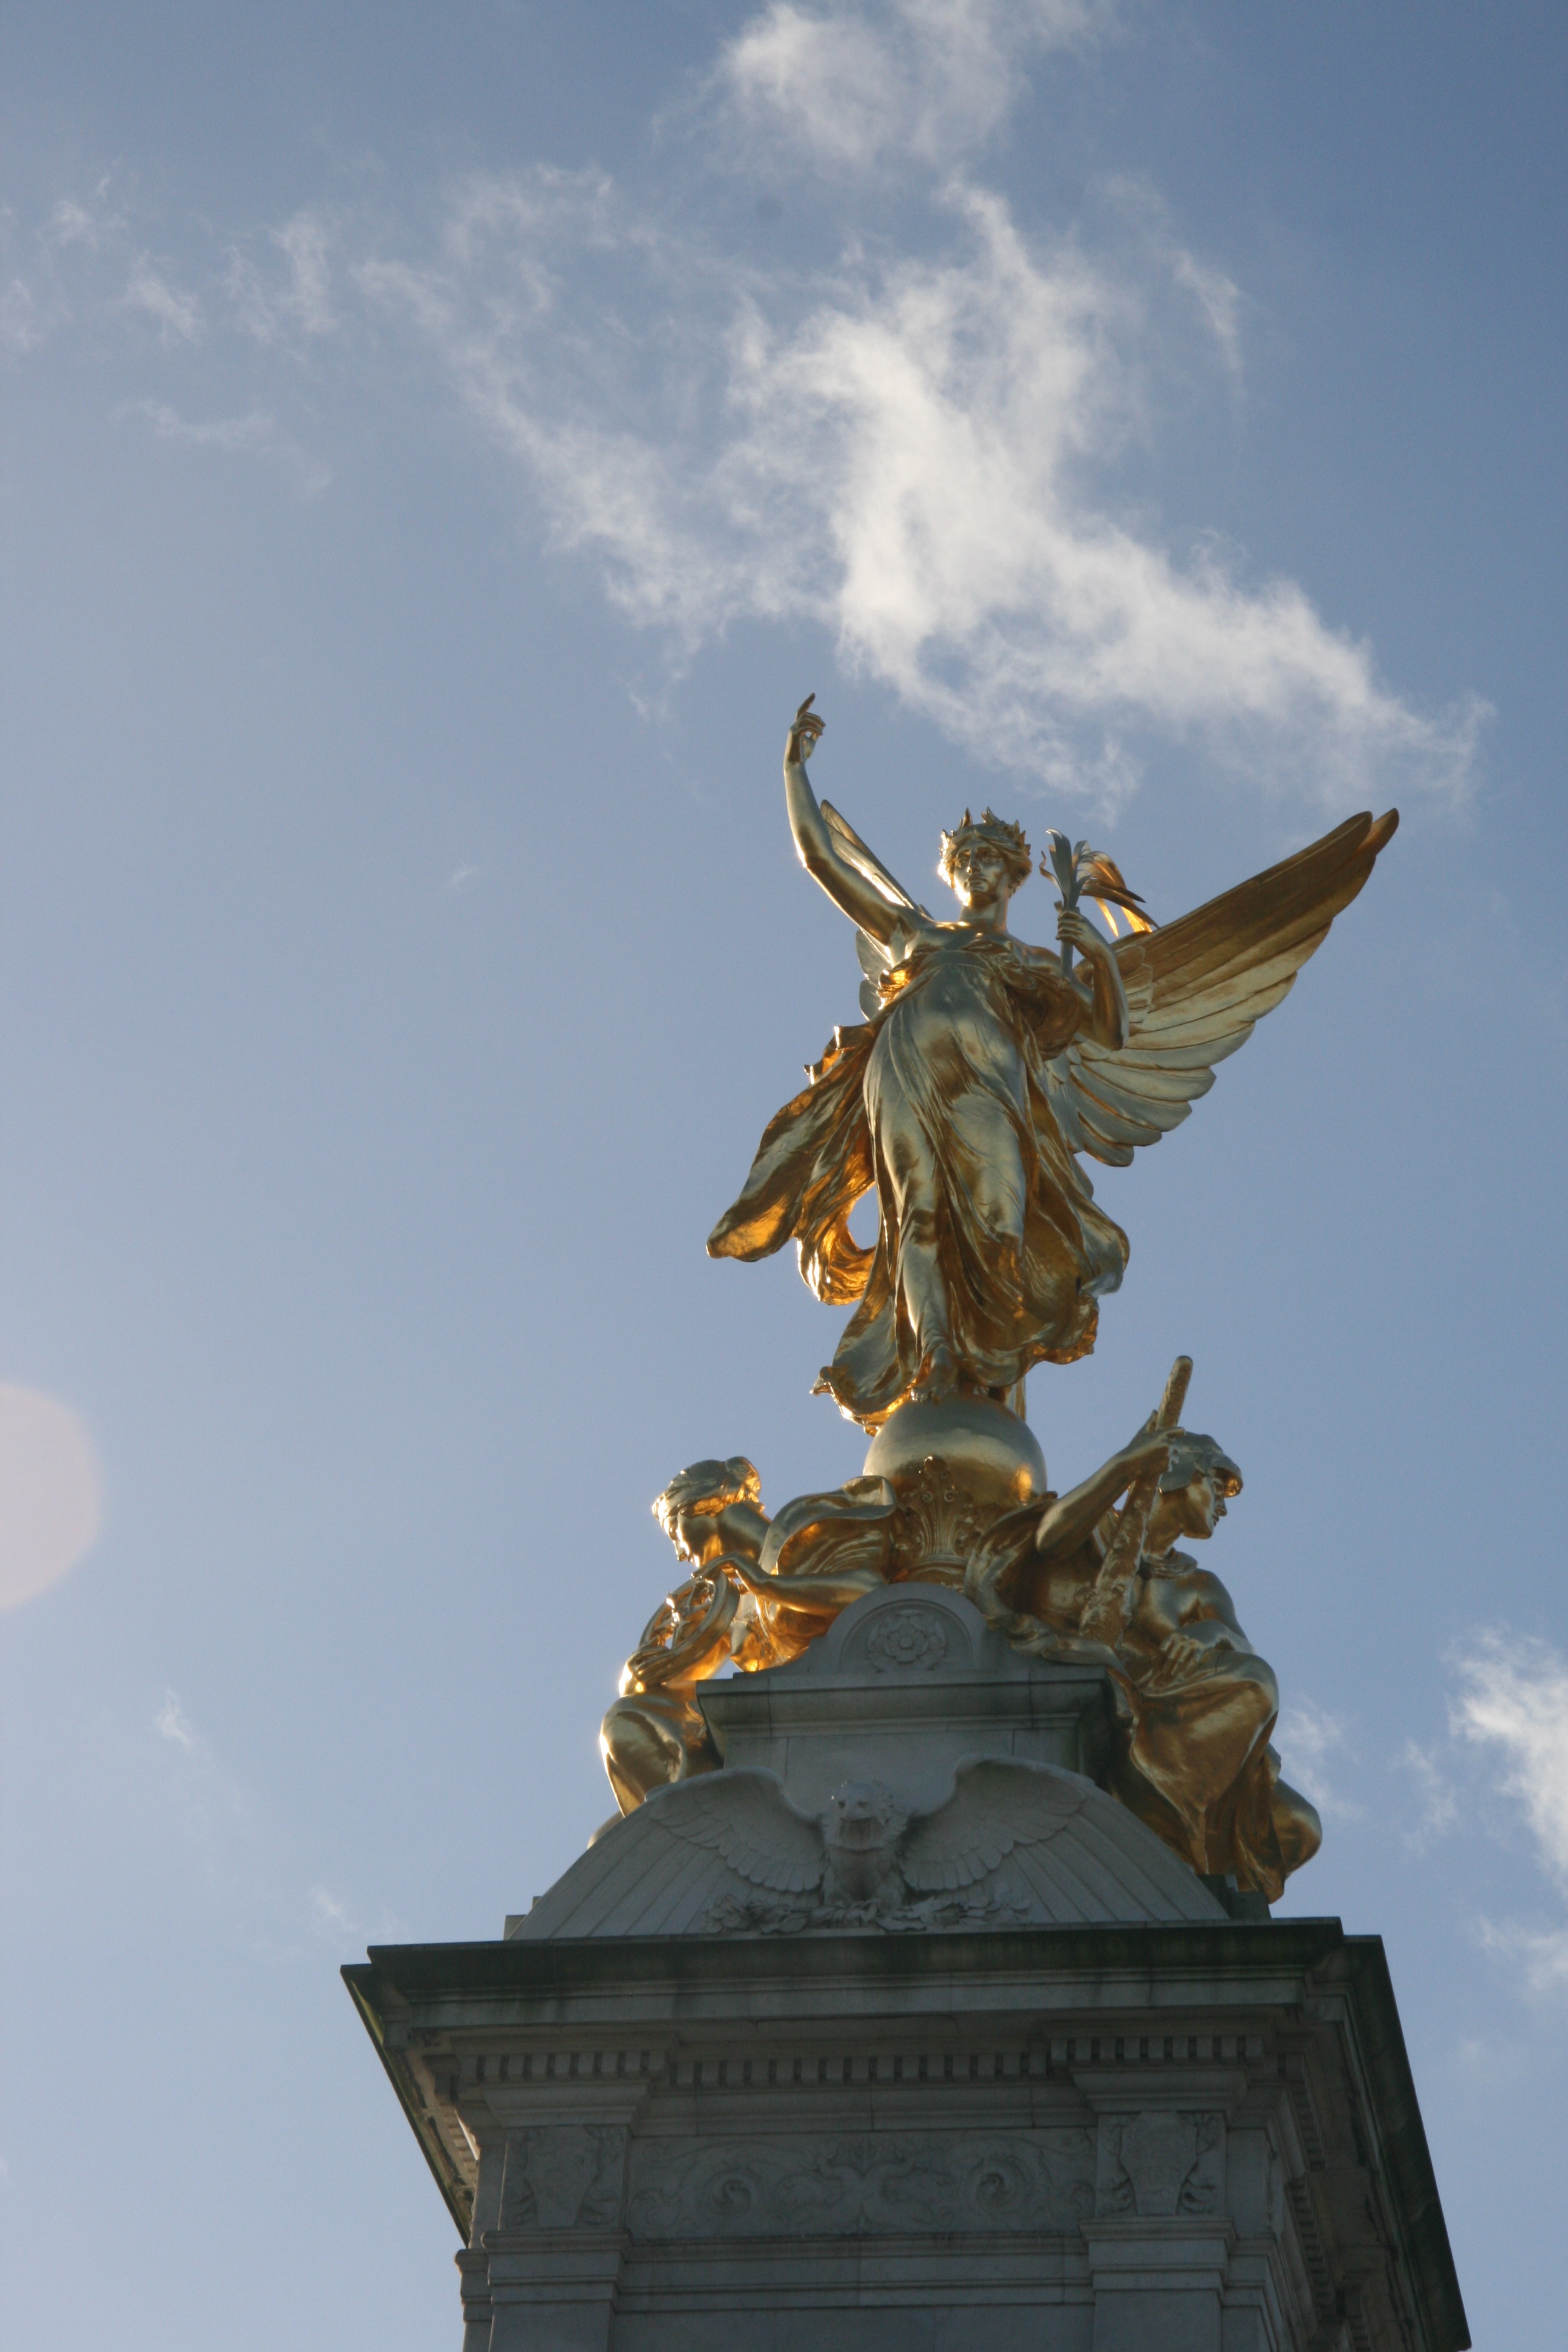
monument, statue, landmark, sculpture, london, gold, temple